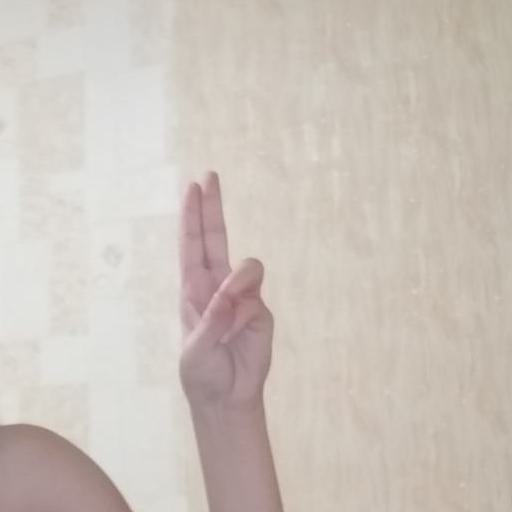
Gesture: two_up